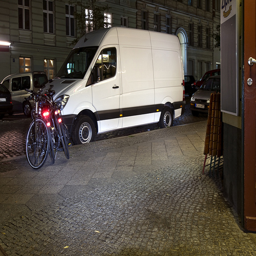
A white van on a street with multiple parked bicycles.
Several bikes parked next to a white van.
A photo of a four cars, two bicycles
A white van is parked on the corner of a side walk.
A white van sits at the curb outside a building.